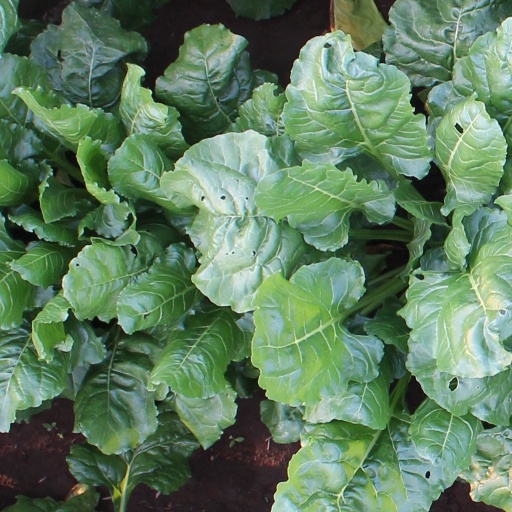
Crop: sugar beet